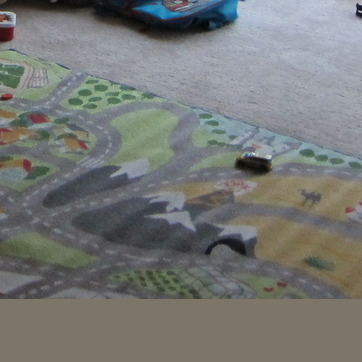
Material: carpet